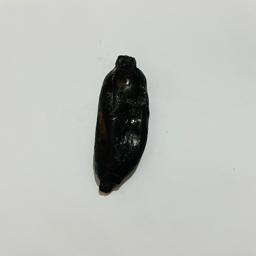
Ripeness: Overripe